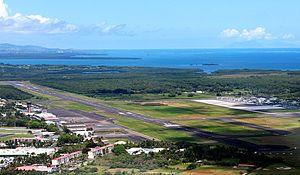
Pole caraibes.
L'aéroport Guadeloupe - Pôle Caraïbes est le principal aéroport de l'archipel de la Guadeloupe. C'est de plus son seul aéroport international, susceptible d'accueillir des avions long-courriers. Il est également le premier aéroport d'outremer en nombre de passagers juste devant La Réunion-R. Garros. Il était auparavant nommé aéroport de Pointe-à-Pitre – Le Raizet, du nom du lieu-dit de la commune des Abymes où se situait l'aéroport, avant le déménagement de l'aérogare au nord de la piste.